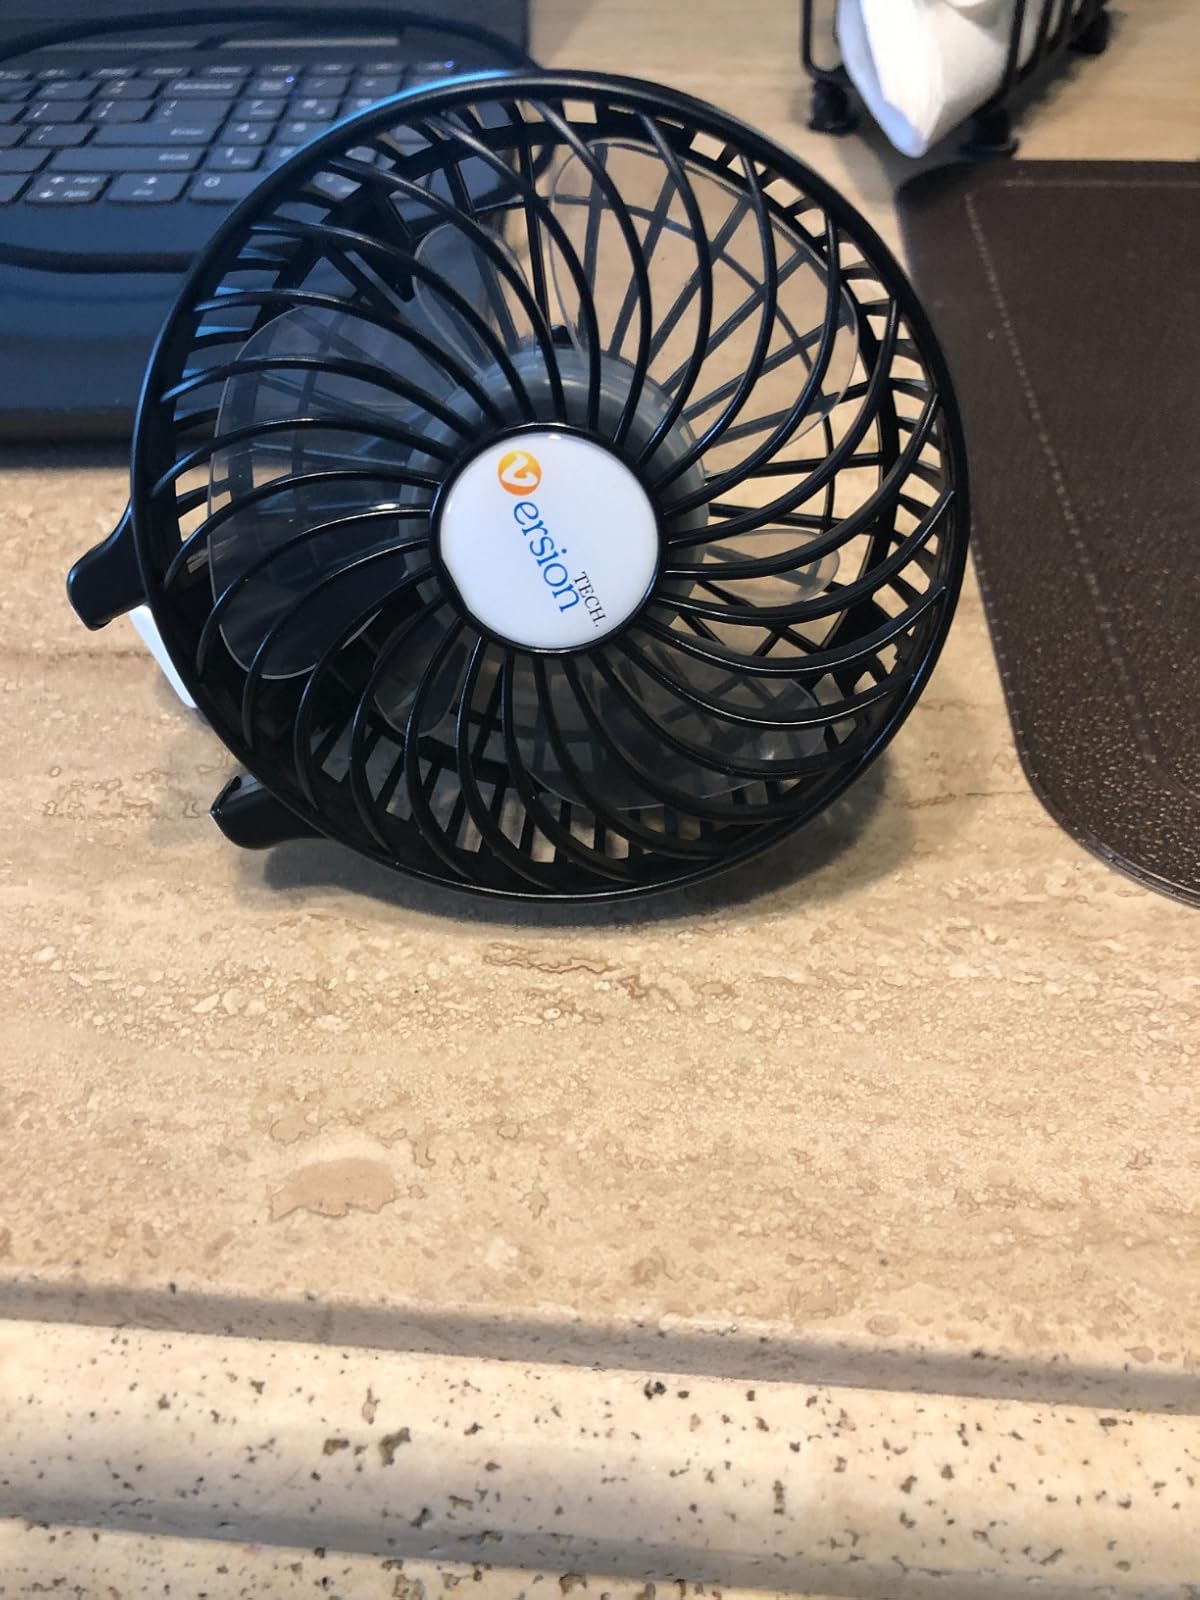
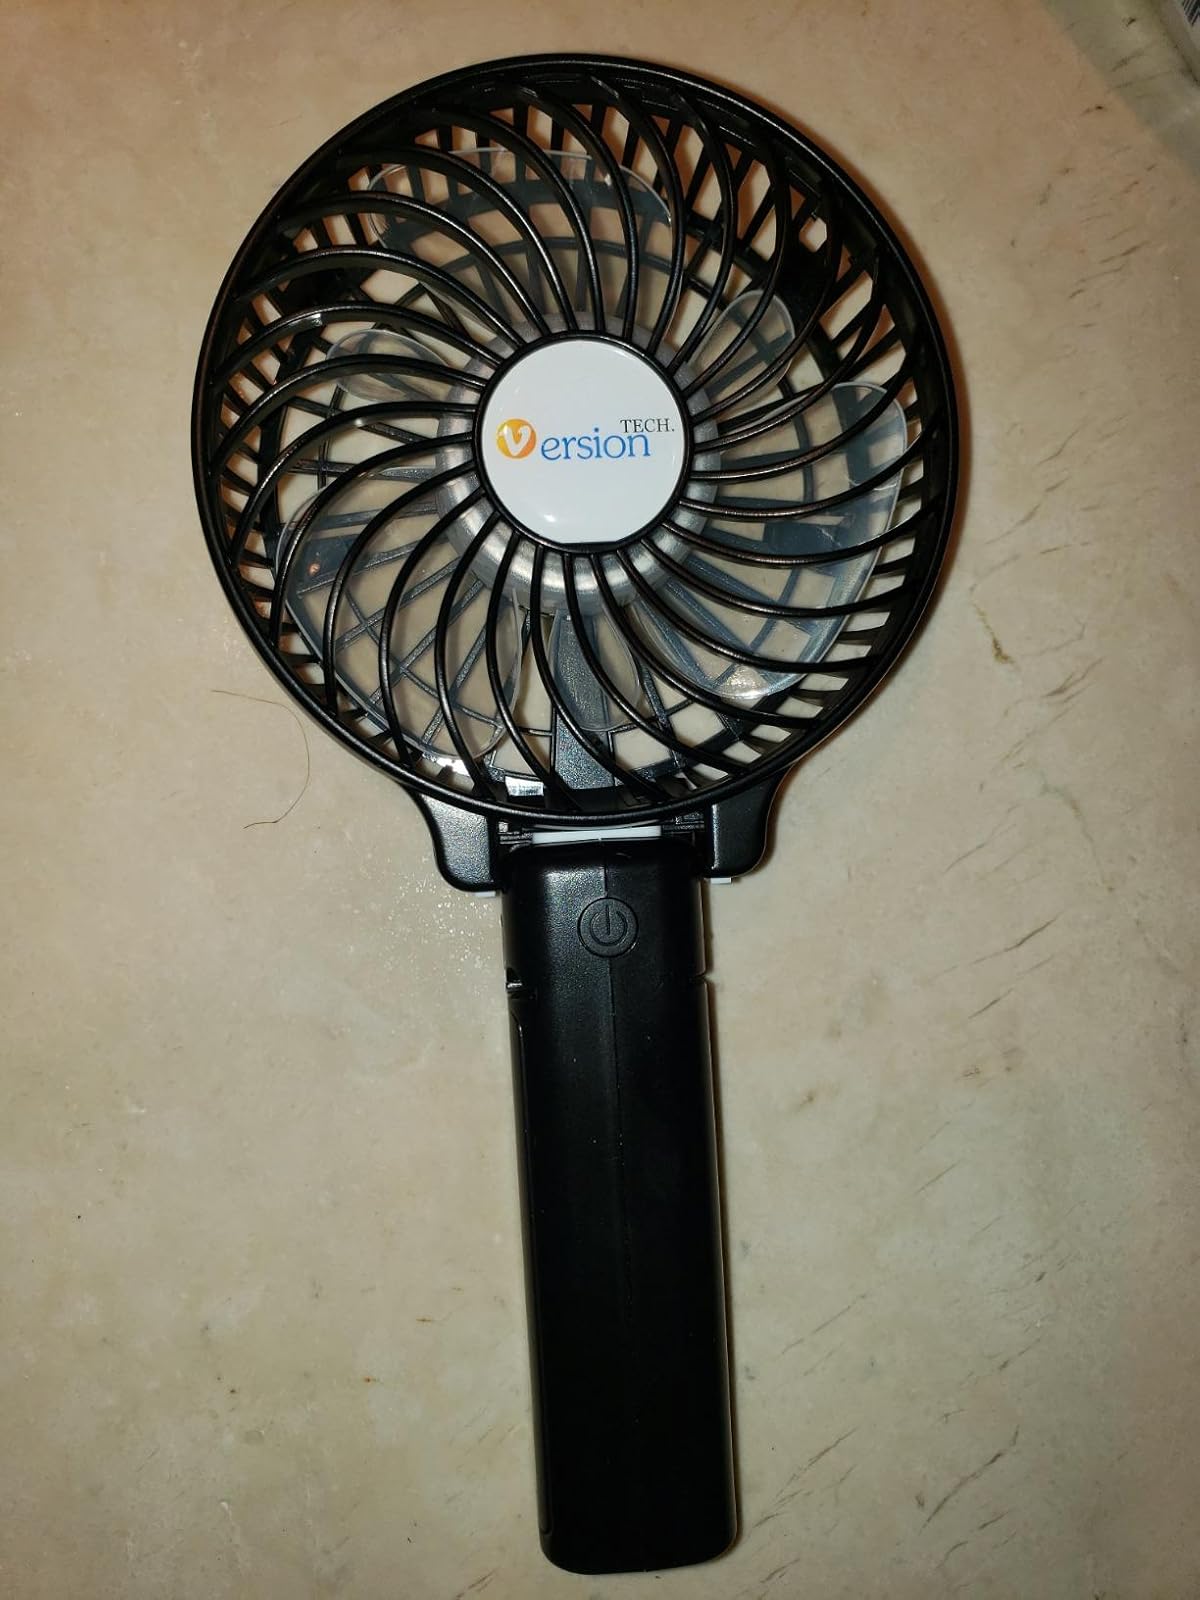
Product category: fan
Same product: yes